Michelle King (educator)

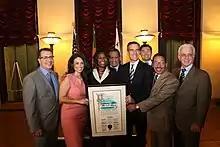
King being congratulated by Mayor Eric Garcetti and City Council in 2016.

King was a career employee of the district. She rose from classroom teacher, through leadership roles to lead the organization. LAUSD spans over 720 square miles with over 640,000 students, 900 schools, 187 public charter schools, 60,000 employees, and a $7.5 billion budget. She taught at Porter Junior High and Wright Middle School and became the principal at Hamilton High School. Under her leadership, Hamilton's test scores far exceeded annual improvement targets. In 2014 she became deputy superintendent under Superintendent John Deasy. She acceded to the top leadership position in January 2016.